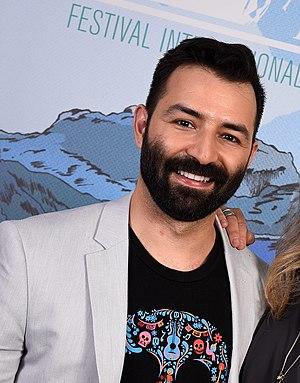
Adrian Molina au festival international du film d'animation d'Annecy 2017.
Adrian Molina est un scénariste et réalisateur américain né le 23 août 1985 à Yuba City en Californie.